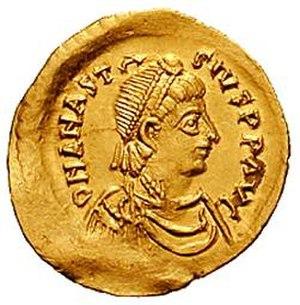
La liste des empereurs byzantins présente les empereurs de l'Empire byzantin. À partir du règne d'Héraclius, les empereurs portent le titre de basileus.
Flavius Pompeius, né avant 500 et mort le 19 janvier 532 à Constantinople, est un homme politique de l’Empire byzantin. Il est notamment consul en 501 et participe à la sédition Nika en janvier 532, à la fin de laquelle il est exécuté. Il est un neveu de l’empereur Anastase Iᵉʳ.